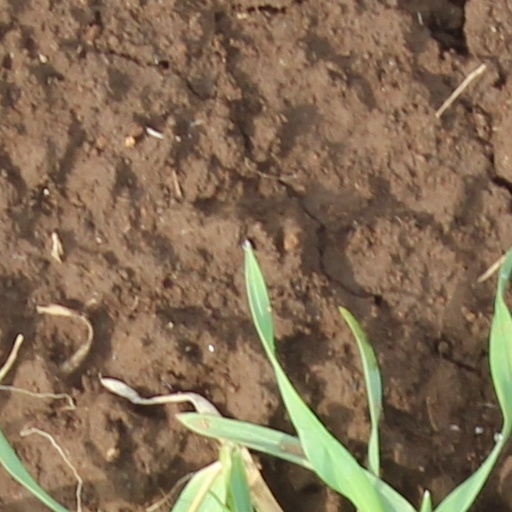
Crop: wheat